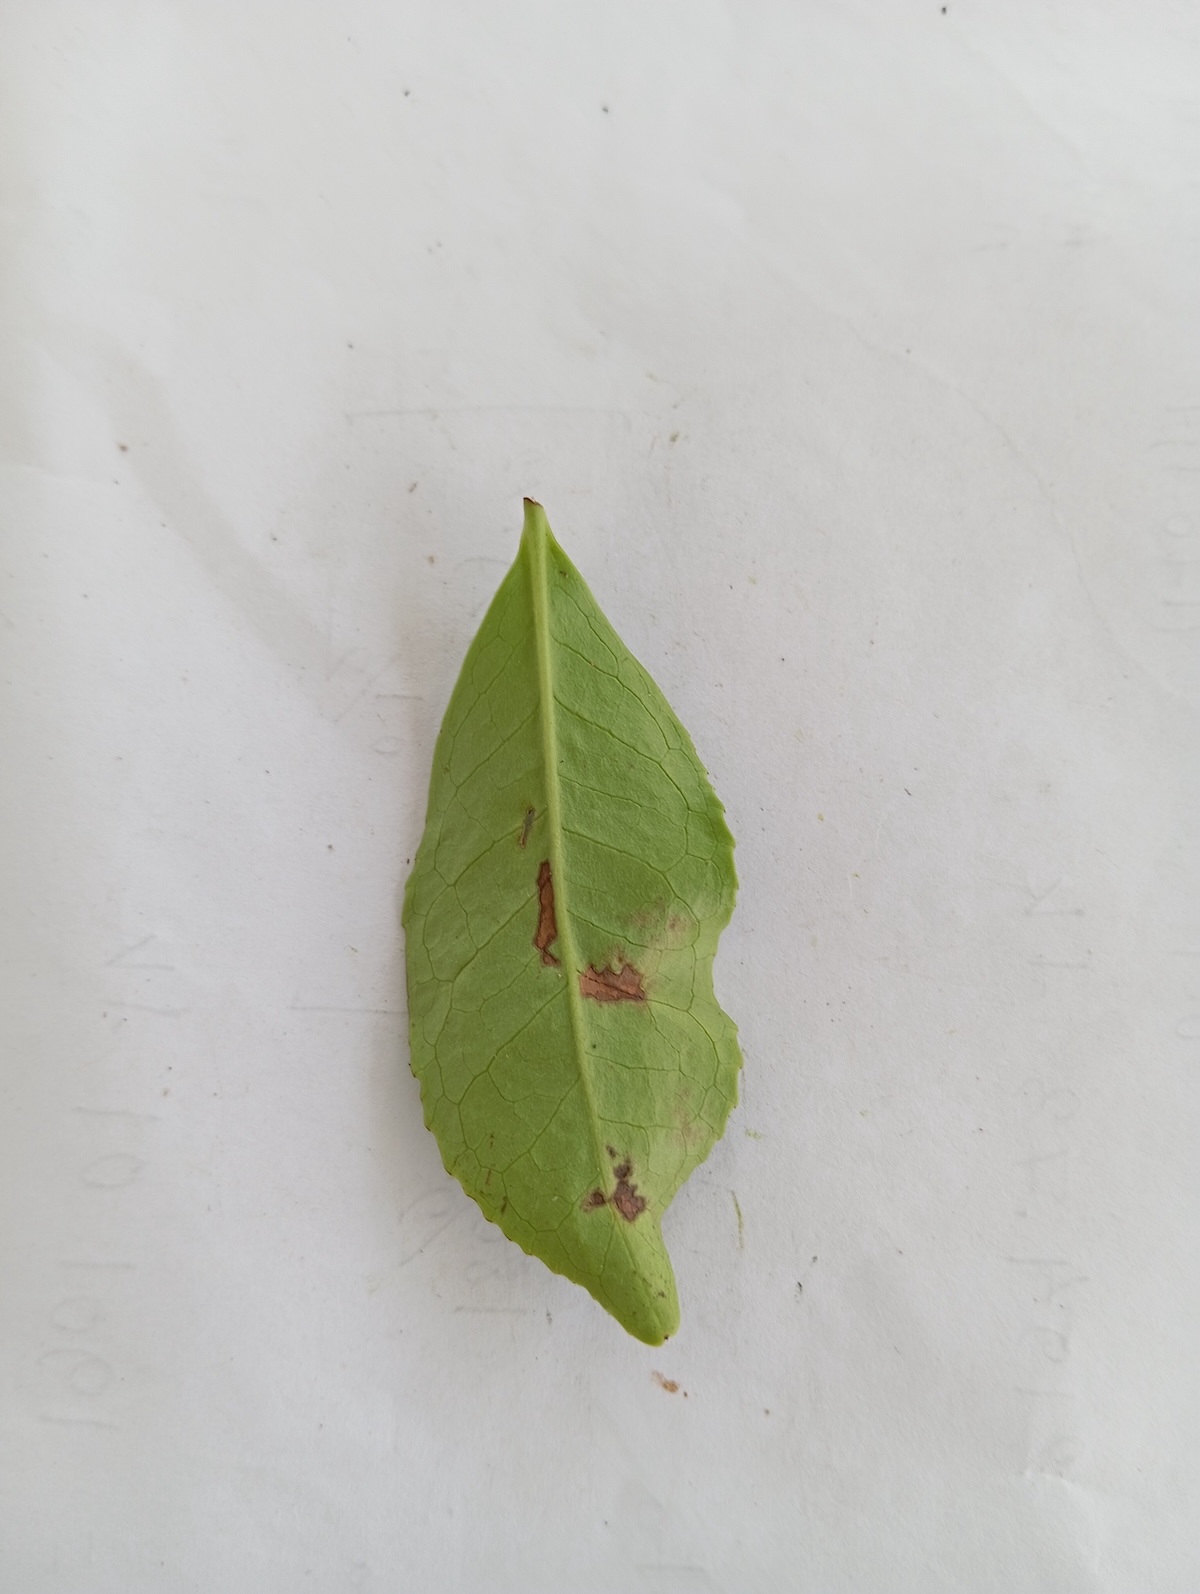
Label: Gray Blight